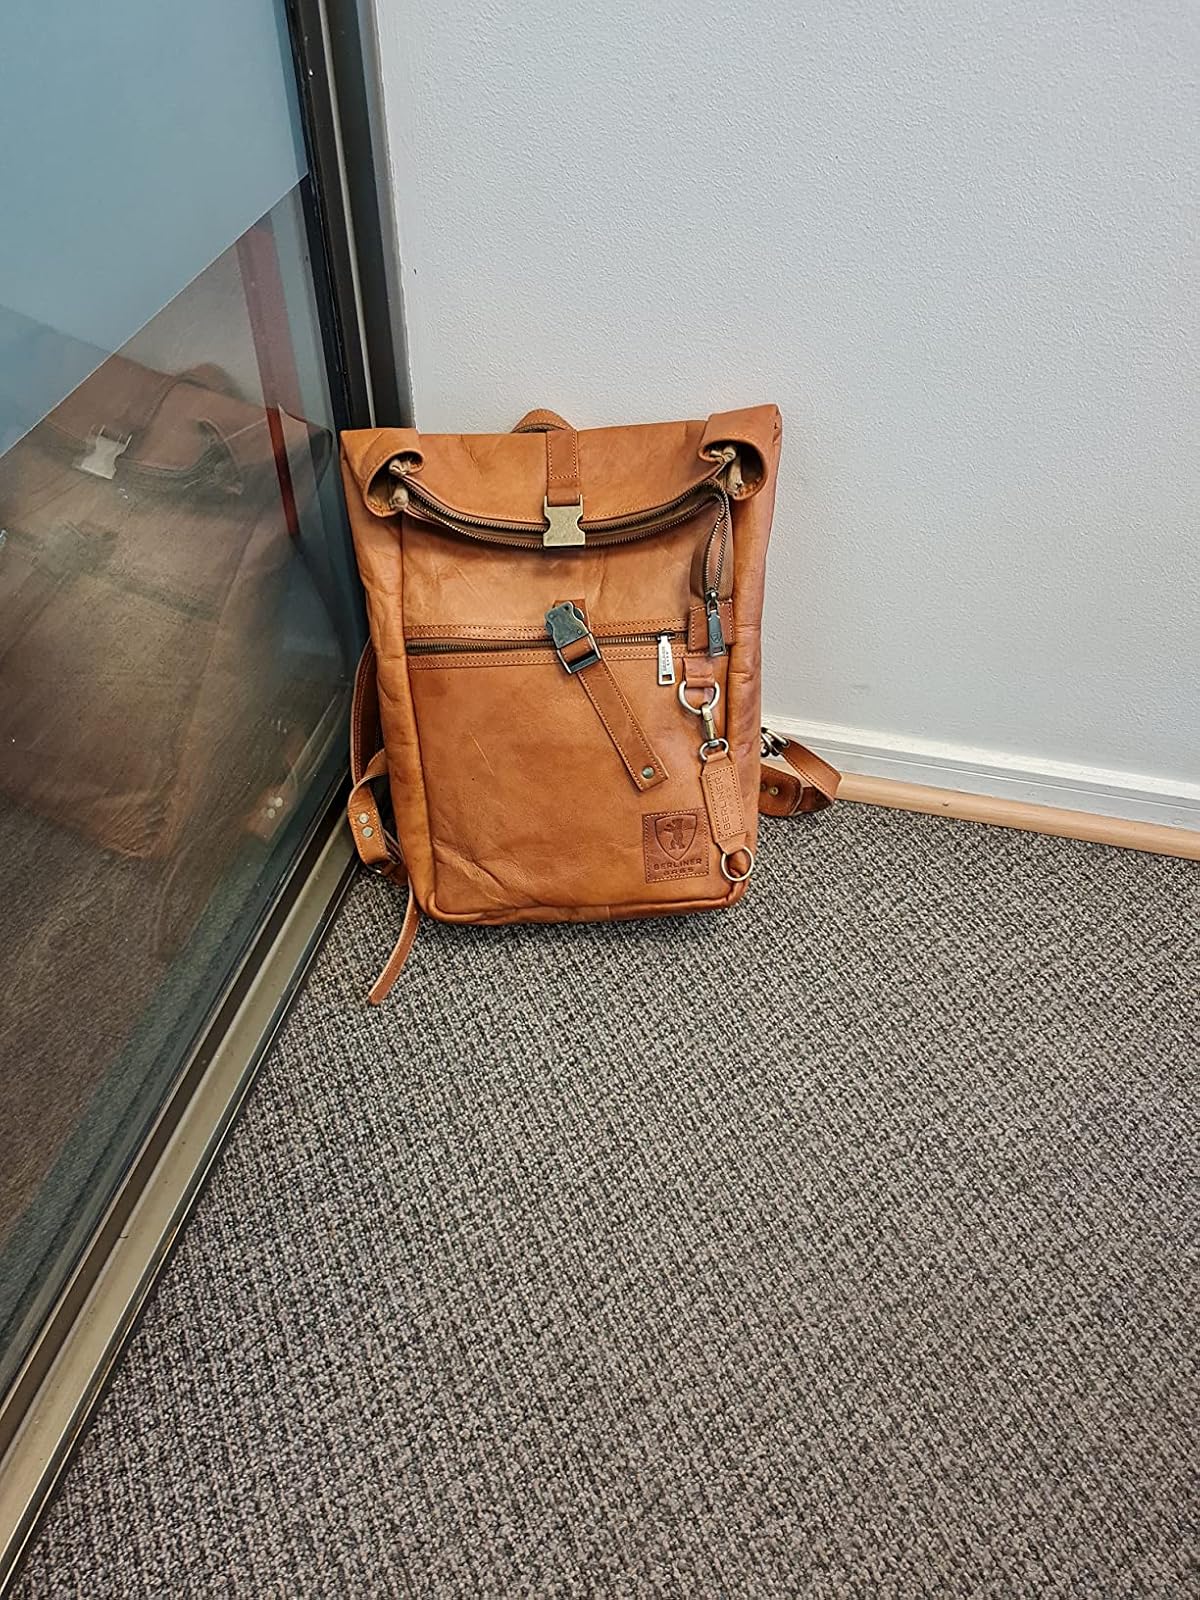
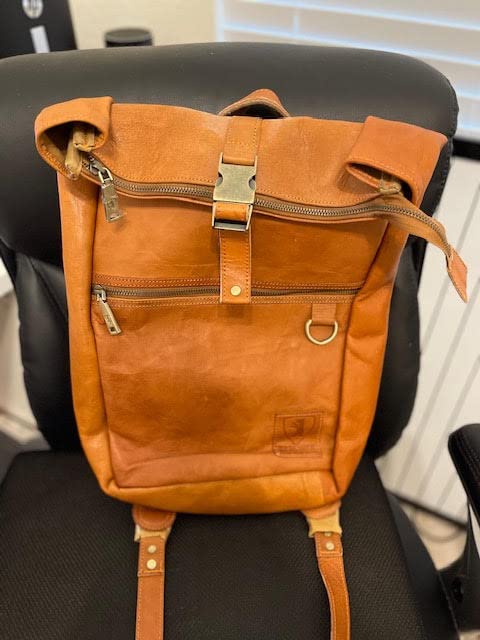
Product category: bag
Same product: yes